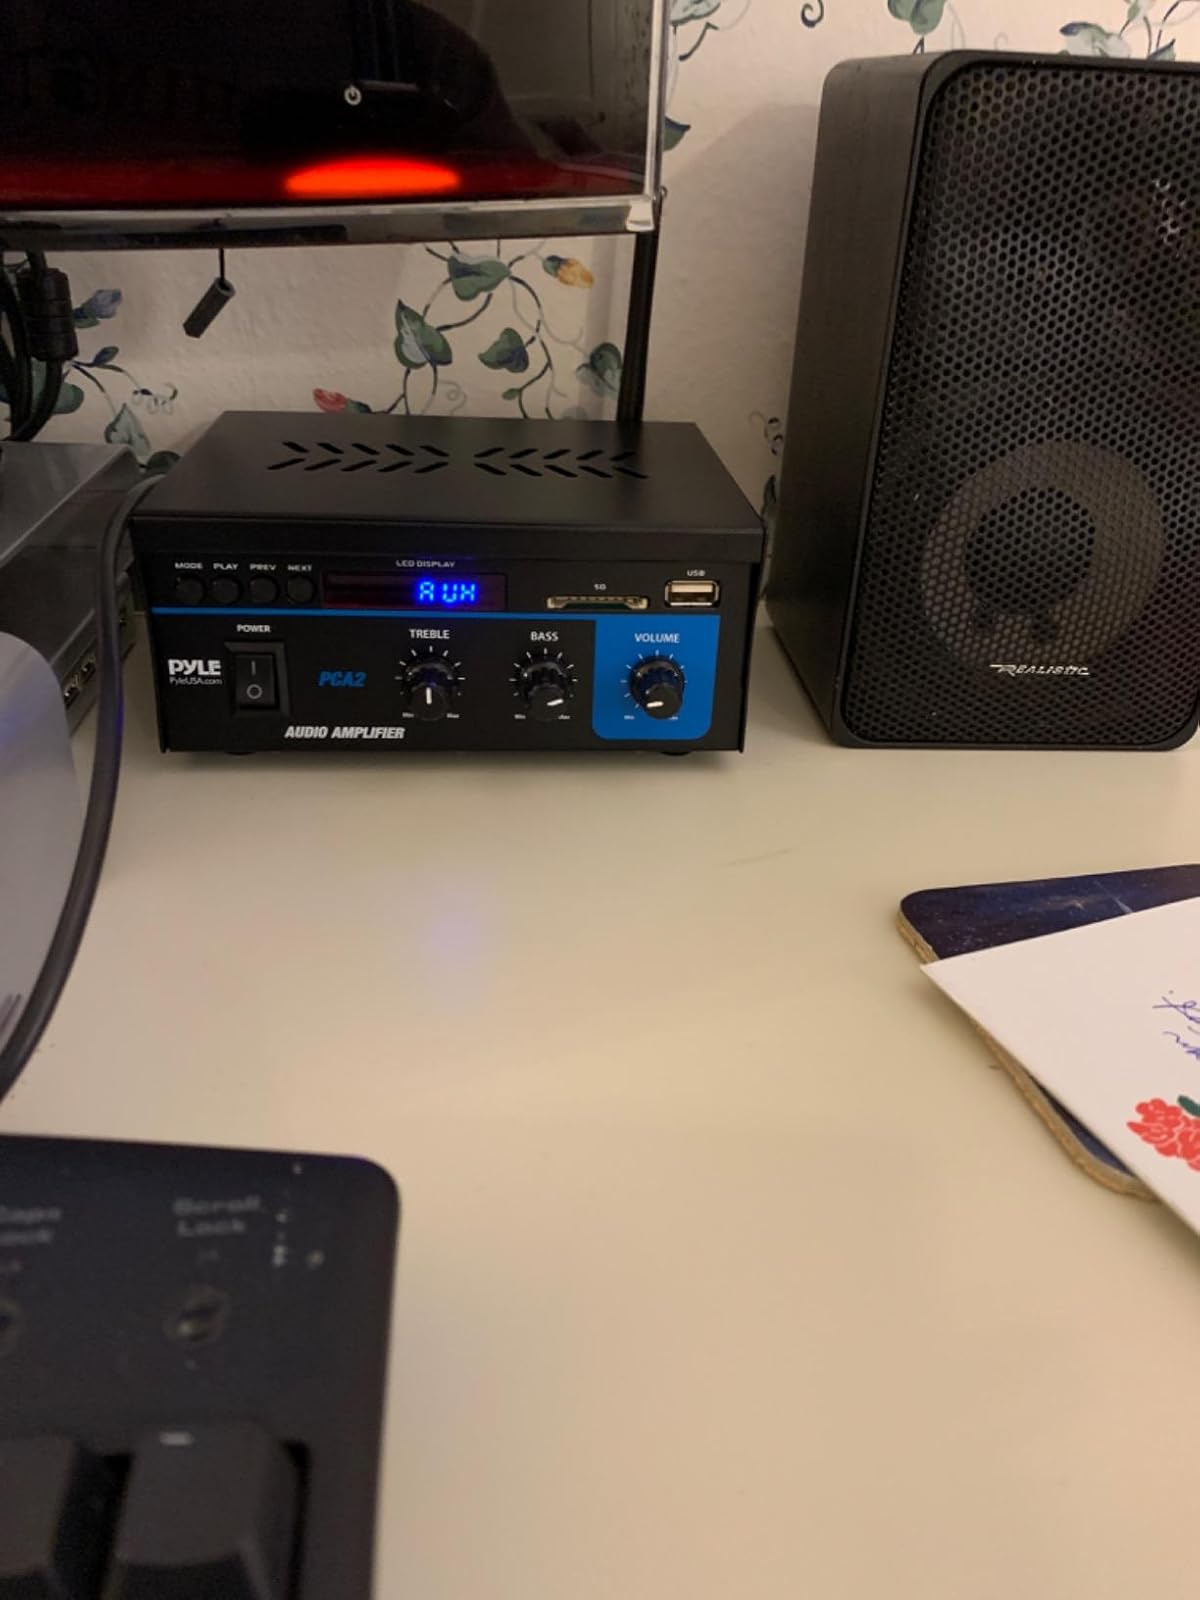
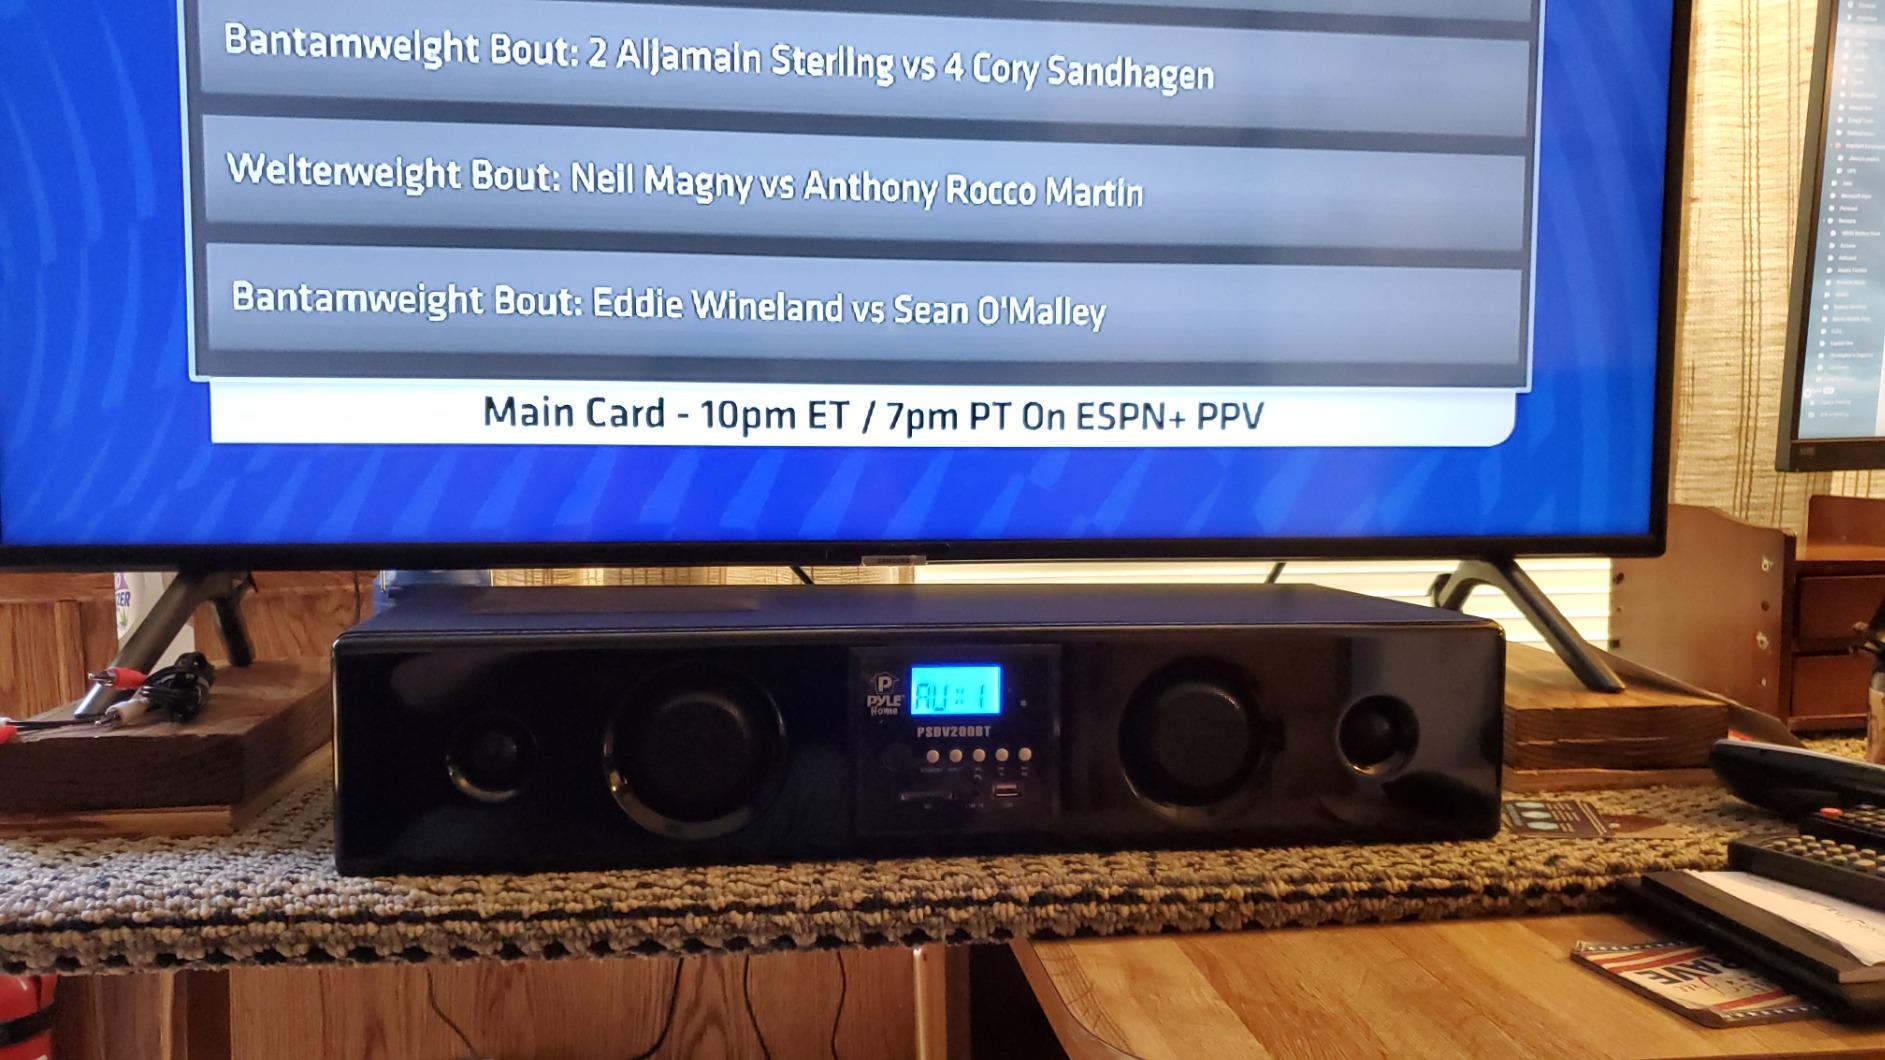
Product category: speaker
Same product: no